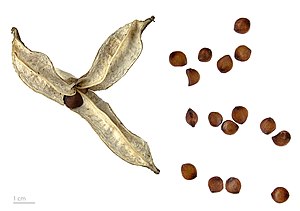
Gul iris / Hjemsted
Iris pseudacorus
Gul iris er en 60-100 cm høj, løvfældende, flerårig urt med en stiv, opret vækst og gule blomster. Arten er knyttet til rørsump og våde enge, men bruges også som havestaude ved damme og vandhuller.